Recognition of same-sex unions in South Korea

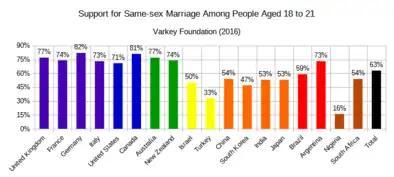
Support for same-sex marriage among 18–21-year-olds according to a 2016 survey from the Varkey Foundation

An April 2013 Gallup poll revealed that 25% of South Koreans supported same-sex marriage, while 67% opposed it and 8% did not know or had refused to answer. A May 2013 Ipsos poll found that 26% of respondents were in favour of same-sex marriage and another 31% supported other forms of recognition for same-sex couples. According to a survey conducted by the matchmaking website Duo between 25 July and 1 August 2015, nearly 70% of female respondents viewed same-sex marriage as "acceptable", while 50% of men were against legalizing same-sex marriage. The majority of respondents who supported same-sex marriage said they did so because marriage was a personal choice (68%), 14% said sexual orientation was determined by nature and 12% said it would help end discrimination.